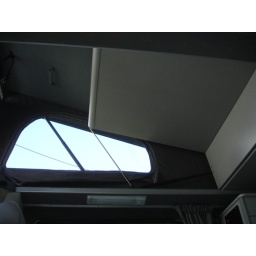
Elevating roof bed in up position